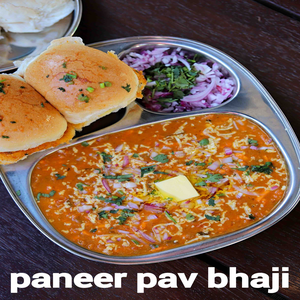
Dish: pavbhaji